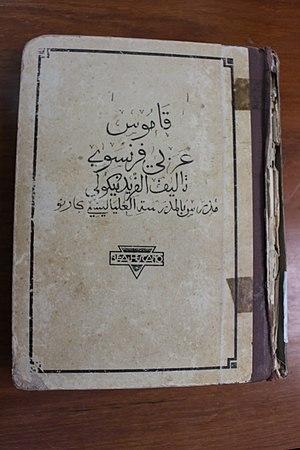
Dernière page de couverture
L'histoire des Juifs en Tunisie sous le protectorat français s'étend de l'instauration du protectorat français de Tunisie le 12 mai 1881 à la proclamation de l'indépendance du pays le 20 mars 1956.